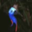
Label: bird